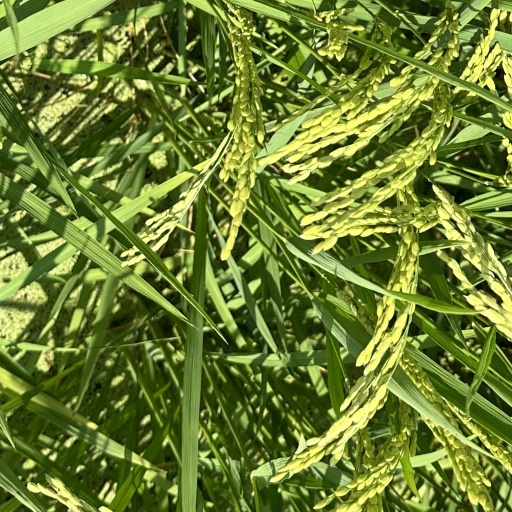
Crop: rice